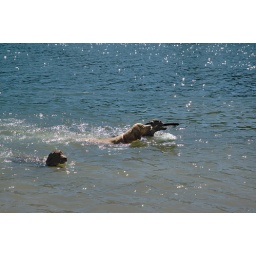
calla charlie miles swimming in lake serena-07 7-28-07